Jonathan H. Earle

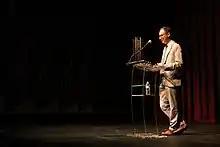
Dean Jonathan Earle speaks at the Roger Hadfield Ogden Honors College Convocation in August 2017.

Jonathan H. Earle is an author, historian, professor, and dean. He is an historian of American politics and culture who focuses on the early republic and antebellum periods, especially the antislavery movement and the sectional crisis leading up to the Civil War. Currently Earle serves as Dean of the Roger Hadfield Ogden Honors College at Louisiana State University, a post he has held since 2014.